Beuys (film)

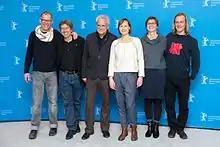
The film team

Beuys is a 2017 German documentary film directed by Andres Veiel about the German artist Joseph Beuys. It was selected to compete for the Golden Bear in the main competition section of the 67th Berlin International Film Festival.